Gaelic warfare

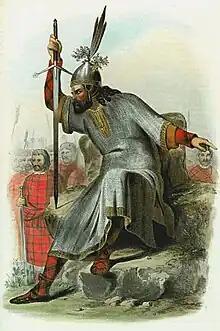
A Norse-Gaelic Chieftain from Clan MacDonald wearing Mail and wielding a Claymore as depicted by R.R. McIan

The most prolific Norse legacy in Gaelic warfare was the introduction of the Gallowglass, "gallóglaigh" (Irish) or "gallòglaich" (Scottish Gaelic), a kind of heavy infantry, shock troop and elite bodyguard for the Gaelic Nobility. Similar in function to the Housecarls of the English nobility or the Varangian Guard of Constantinople. The original Gallowglass were Norse–Gaelic mercenaries who came from the Hebrides and the Isles. They appeared in Ireland in the 13th century, following the Wars of Scottish Independence and the Bruce campaign but by the 15th century most large túatha had their own hereditary force of Gallowglass. They fought and trained in a combination of Gaelic and Norse techniques, and were highly valued; they were hired throughout the British Isles at different times, though most famously in Ireland.